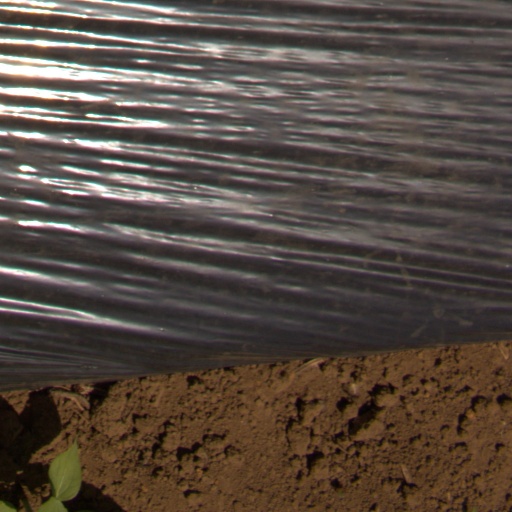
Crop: Jerusalem artichoke